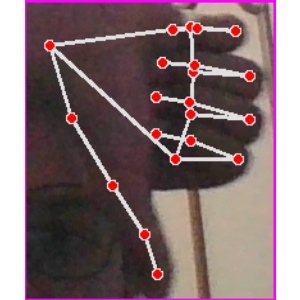
अक्षर: फ